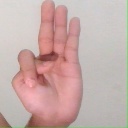
अक्षर: भ